Teodoro Láscaris

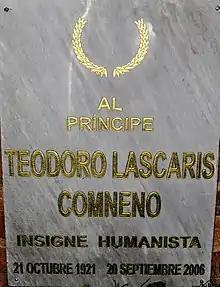
Commemorative plaque in Colombia dedicated to Teodoro Láscaris

Teodoro Láscaris-Comneno (27 October 1921 – 20 September 2006), or just Teodoro Láscaris, was a Spanish Professor of Philosophy and the eldest son of Eugenio Láscaris, a Spanish lawyer who forged connections to the medieval Laskaris family, which had ruled the Byzantine Empire in Nicaea from 1204 to 1261. After Eugenio's death in 1962, Teodoro continued his father's pretensions, claiming to be the titular Emperor of Constantinople as Theodore IX Lascaris Comnenus, as well as the Grand Master of the Constantinian Order of Saint George.